Chuan (food)

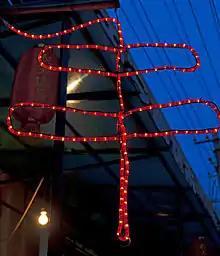
A red LED sign in the shape of two rectangles, one larger than the other, with a line through them, hanging from a building's eave against a darkening sky

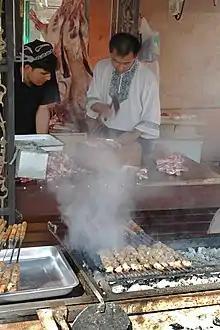
A chuan vendor in Xinjiang

Chuan (pinyin: chuàn, ""kebab/skewer""; , кавап, ""kawap""), especially in the north-east of China referred to as chuan'r, are small pieces of meat roasted on skewers. Chuan originated in the Xinjiang region of China. It has been spread throughout the rest of the country, most notably in Beijing, Tianjin, Jinan and Jilin, where it is a popular street food. It is a product of the Chinese Islamic cuisine of the Uyghur people and other Chinese Muslims.